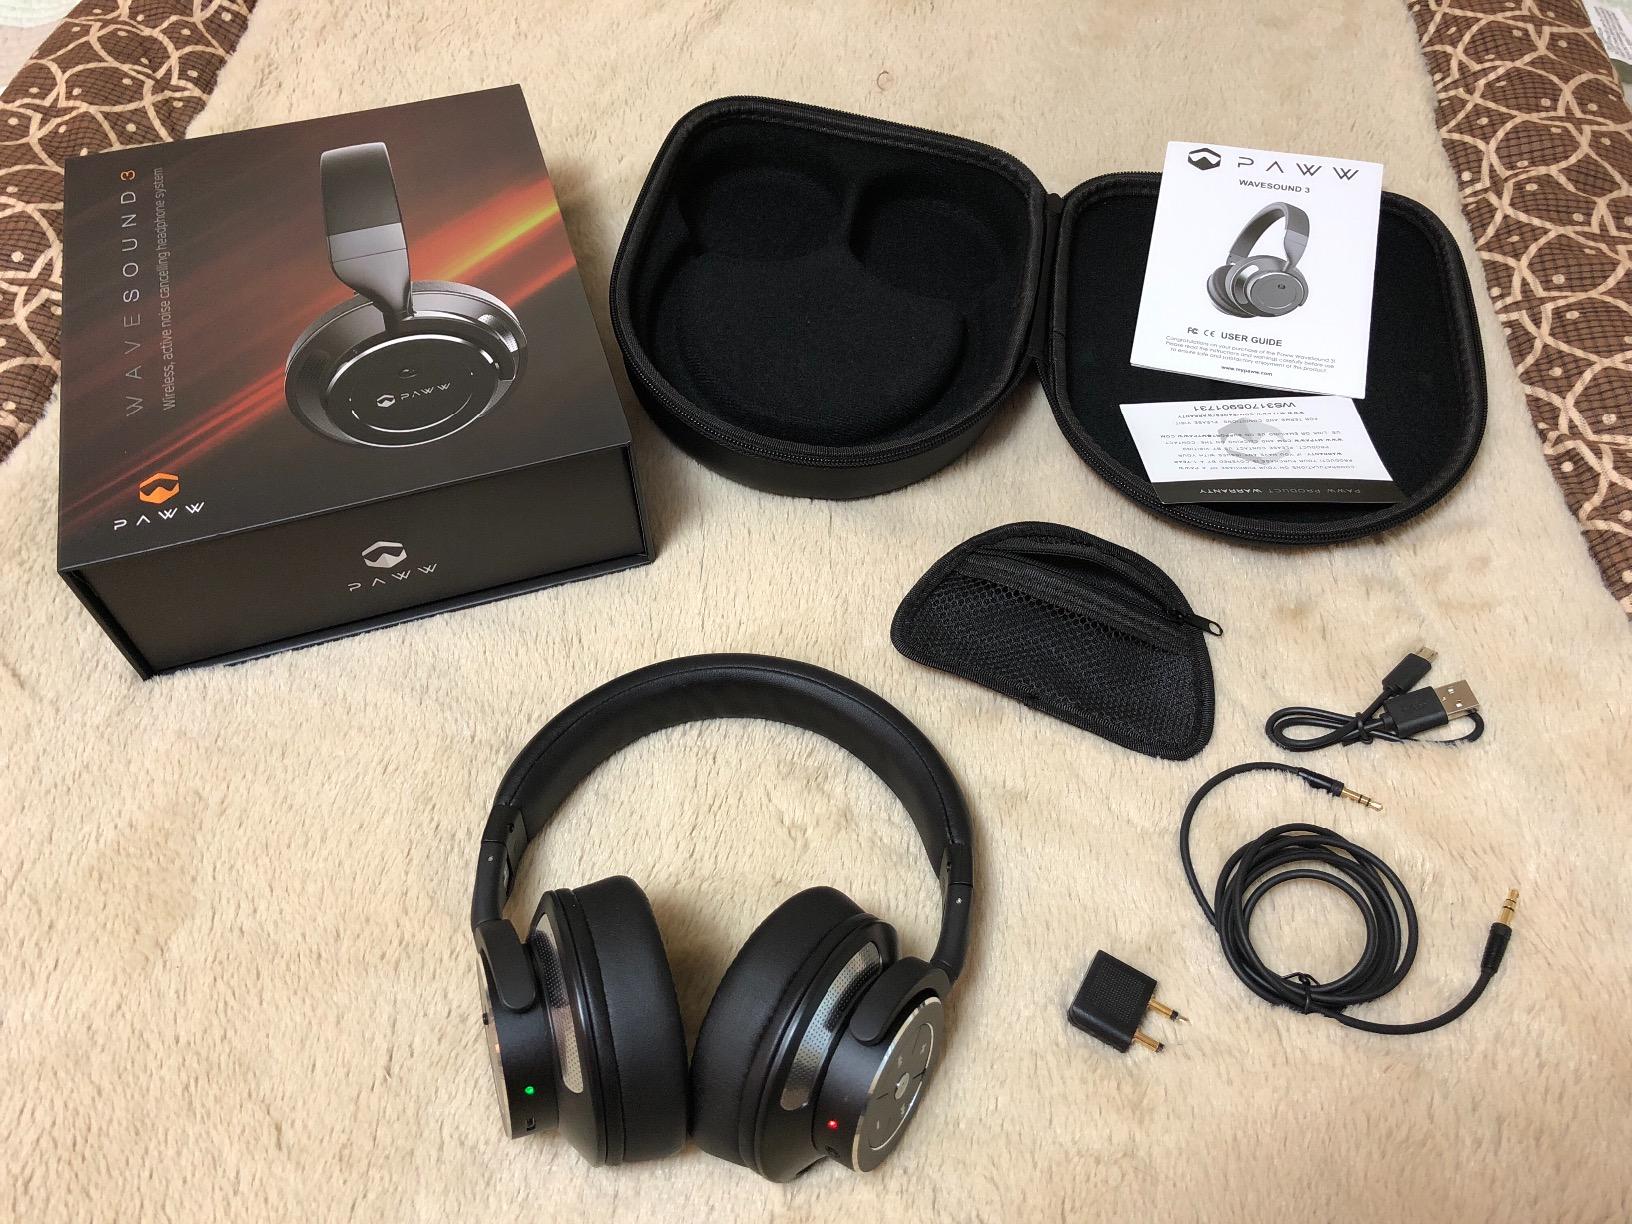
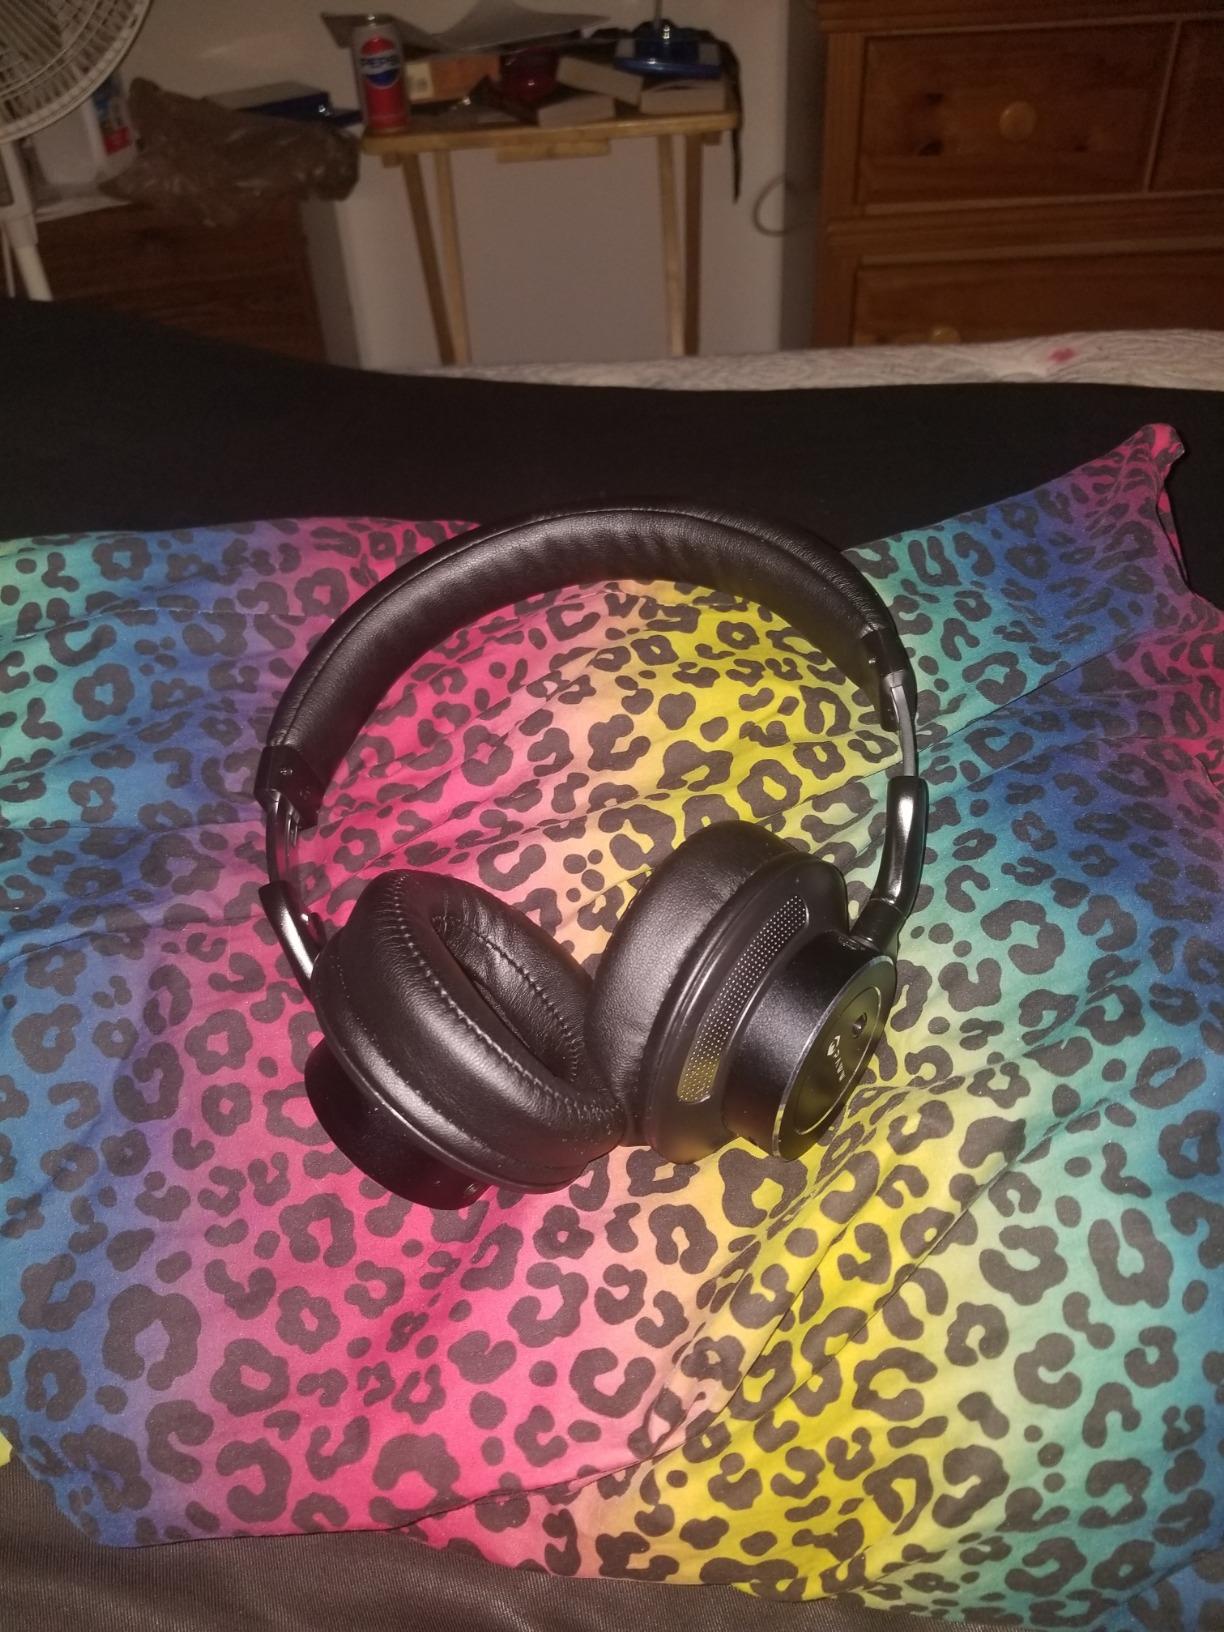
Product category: headphones
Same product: yes